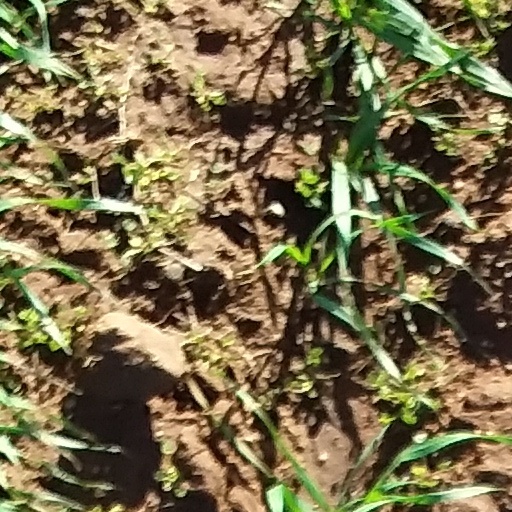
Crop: wheat